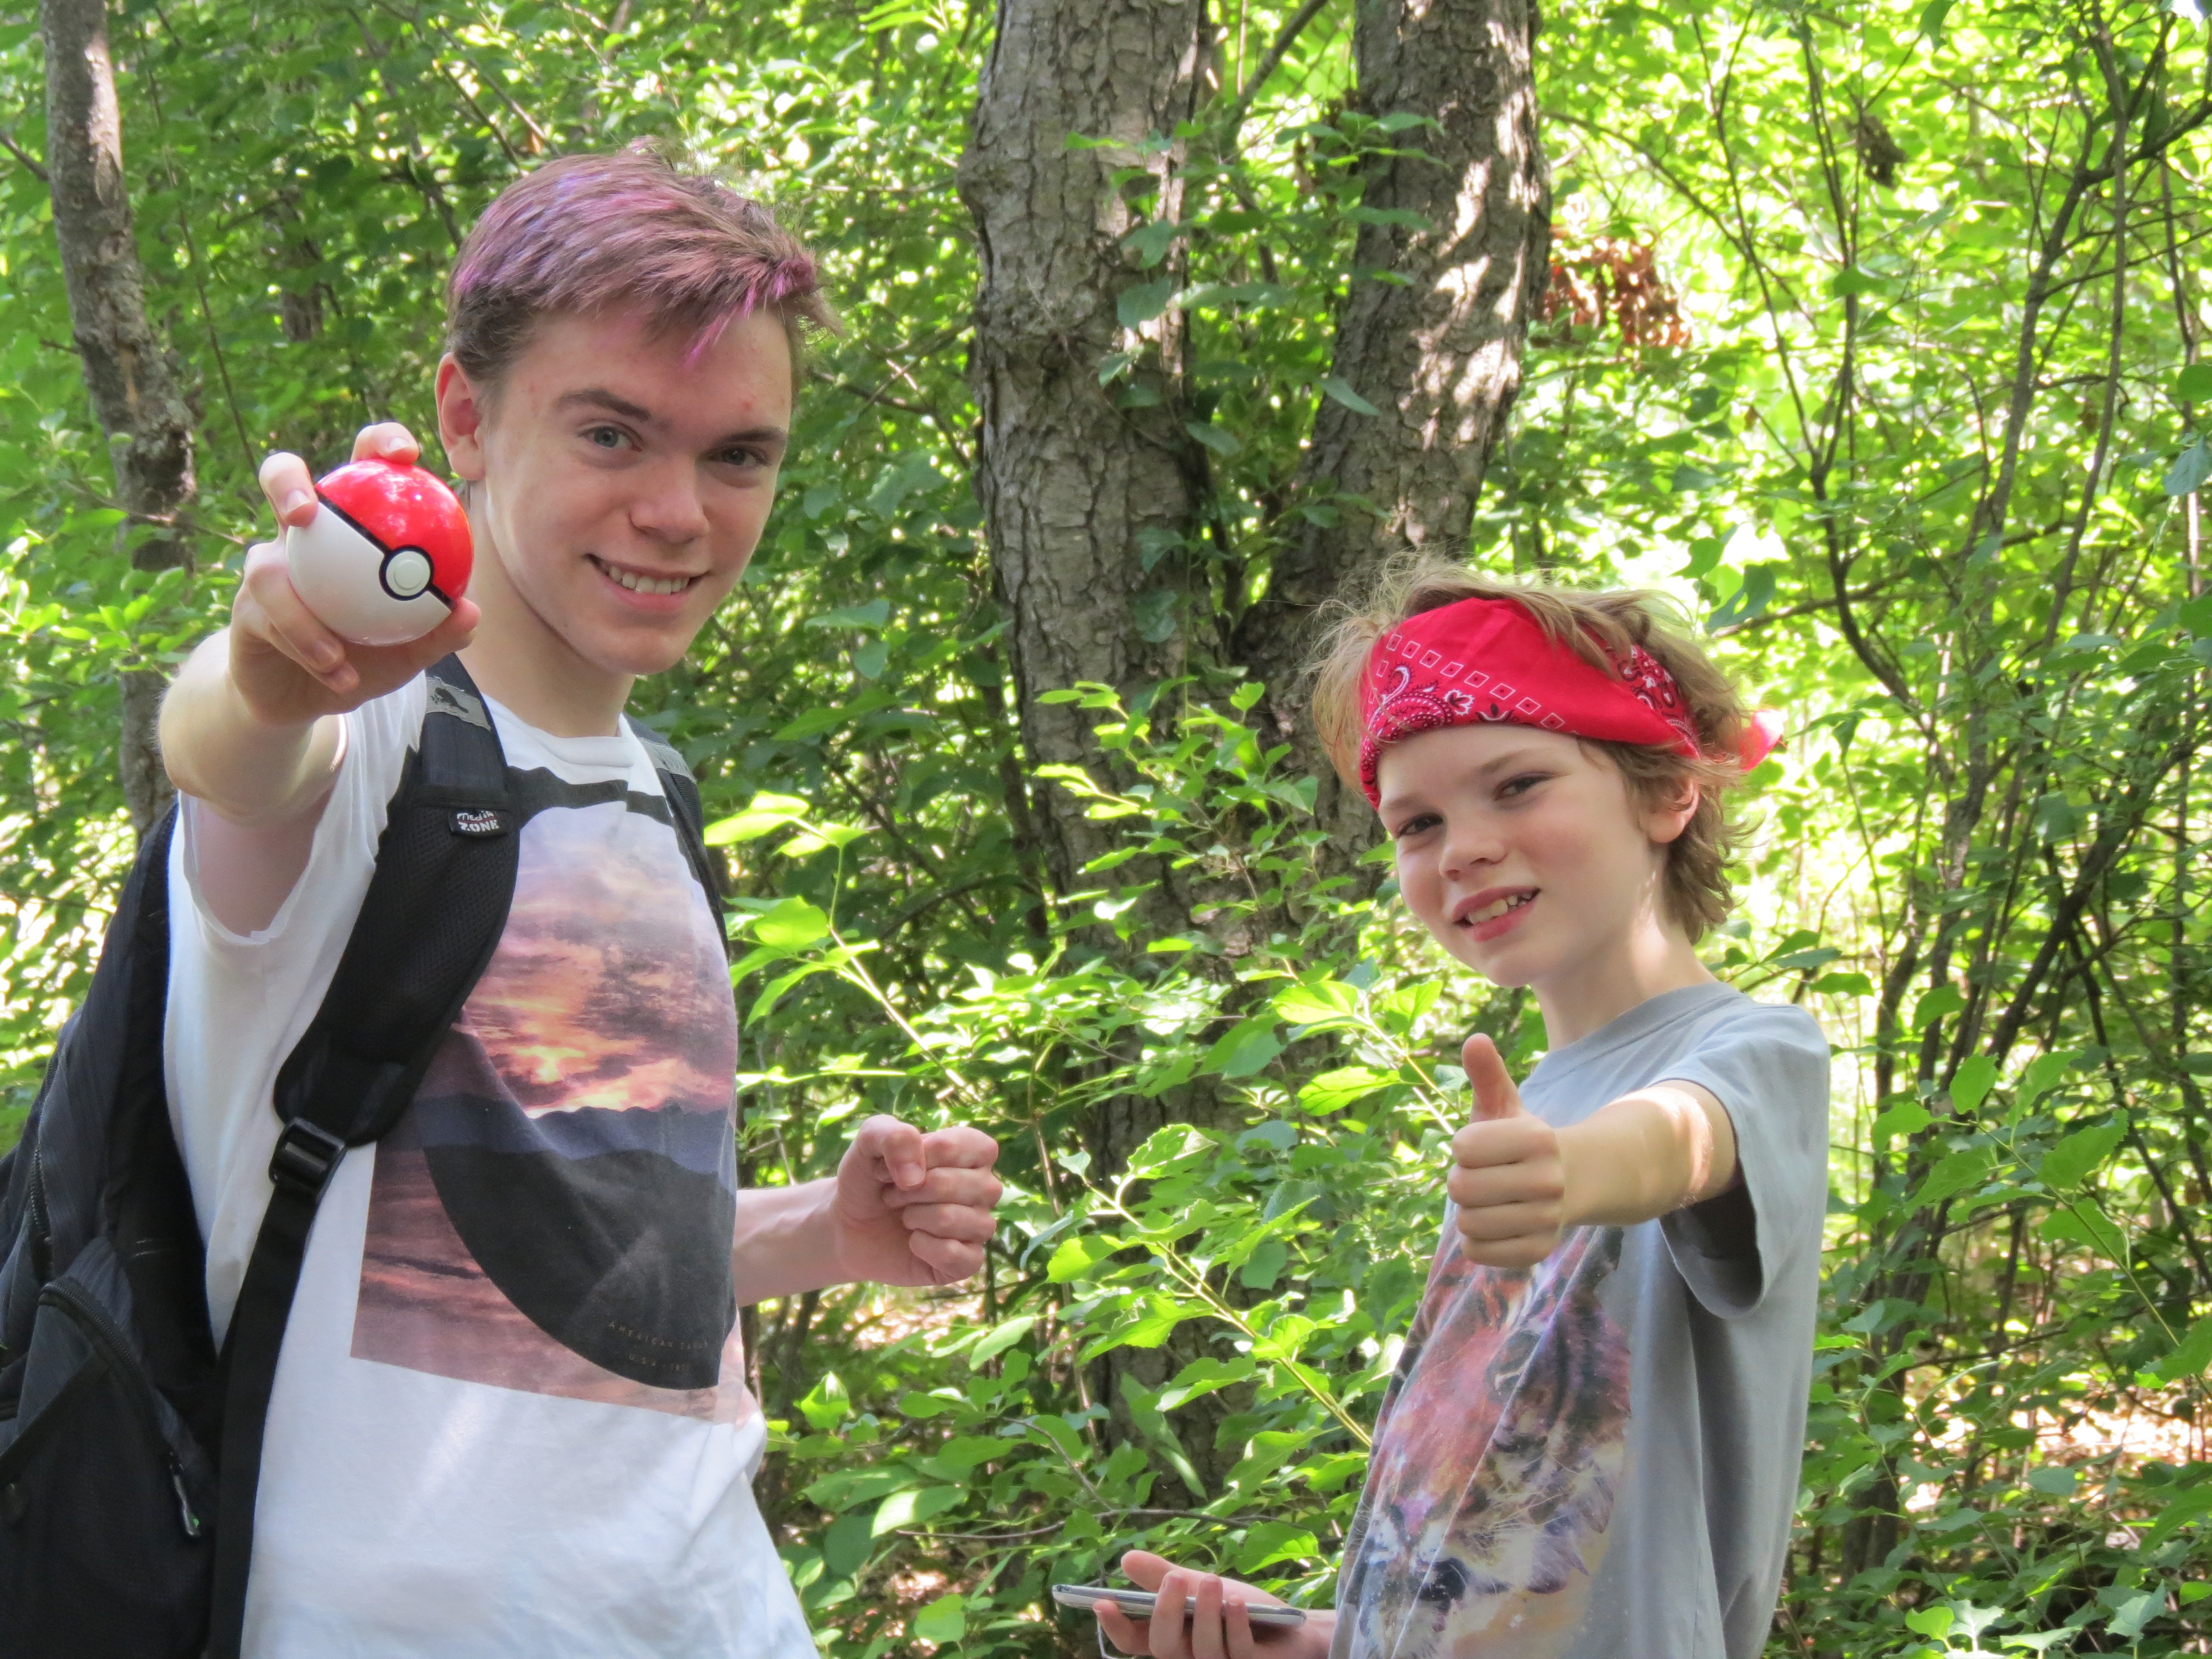
people, flower, spring, botany, playing, boys, pokemon go, pokemon